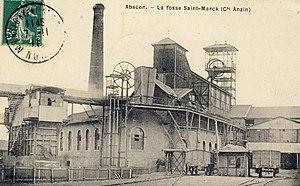
Fosse Saint Mark de la Compagnie des mines d'Anzin, Escaudain, Nord, Nord-Pas-de-Calais, France.
La fosse Saint-Mark de la Compagnie des mines d'Anzin est un ancien charbonnage du Bassin minier du Nord-Pas-de-Calais, situé à Escaudain. Les travaux commencent en 1830. Les terrils nᵒˢ 149 et 149A sont édifiés à côté du carreau de fosse. La fosse La Pensée cesse d'extraire en 1871, elle assure alors l'aérage de la fosse Saint-Mark. Un puits Saint-Mark nᵒ 2 est commencé sur le carreau en 1887 et est productif à partir de septembre 1889. Il assure alors seul l'extraction tandis que le puits nᵒ 1 est affecté au service et à l'aérage. Des cités sont bâties à Escaudain et à Abscon. La fosse est détruite durant la Première Guerre mondiale. Elle est reconstruite avec des chevalements en béton armé. La fosse Casimir-Perier est concentrée en 1935.